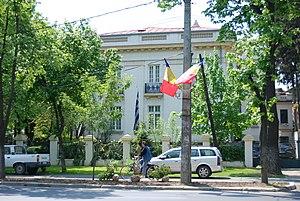
Cette liste comprend les représentations diplomatiques de la Grèce, à l'exclusion des consulats honoraires. La Grèce a une présence diplomatique mondiale étendue.